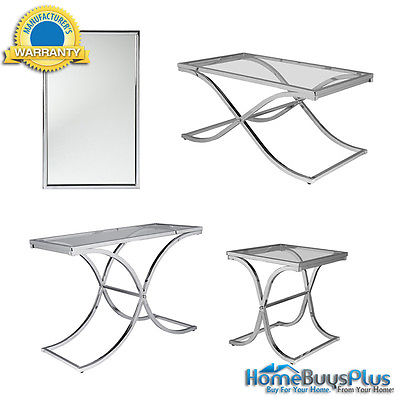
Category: table